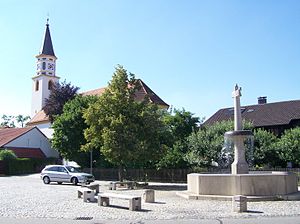
Ampfing
Kirkepladsen i Ampfing
Ampfing er en kommune i Landkreis Mühldorf am Inn iden østlige del af regierungsbezirk Oberbayern i den tyske delstat Bayern.